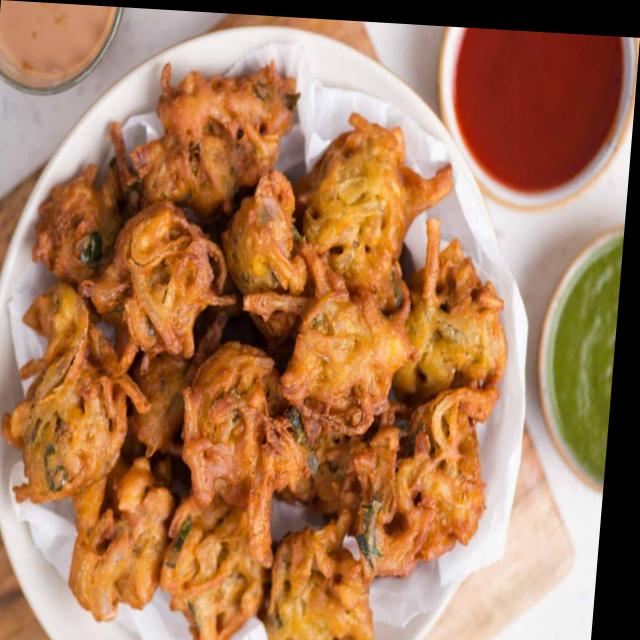
Dish: green_chutney